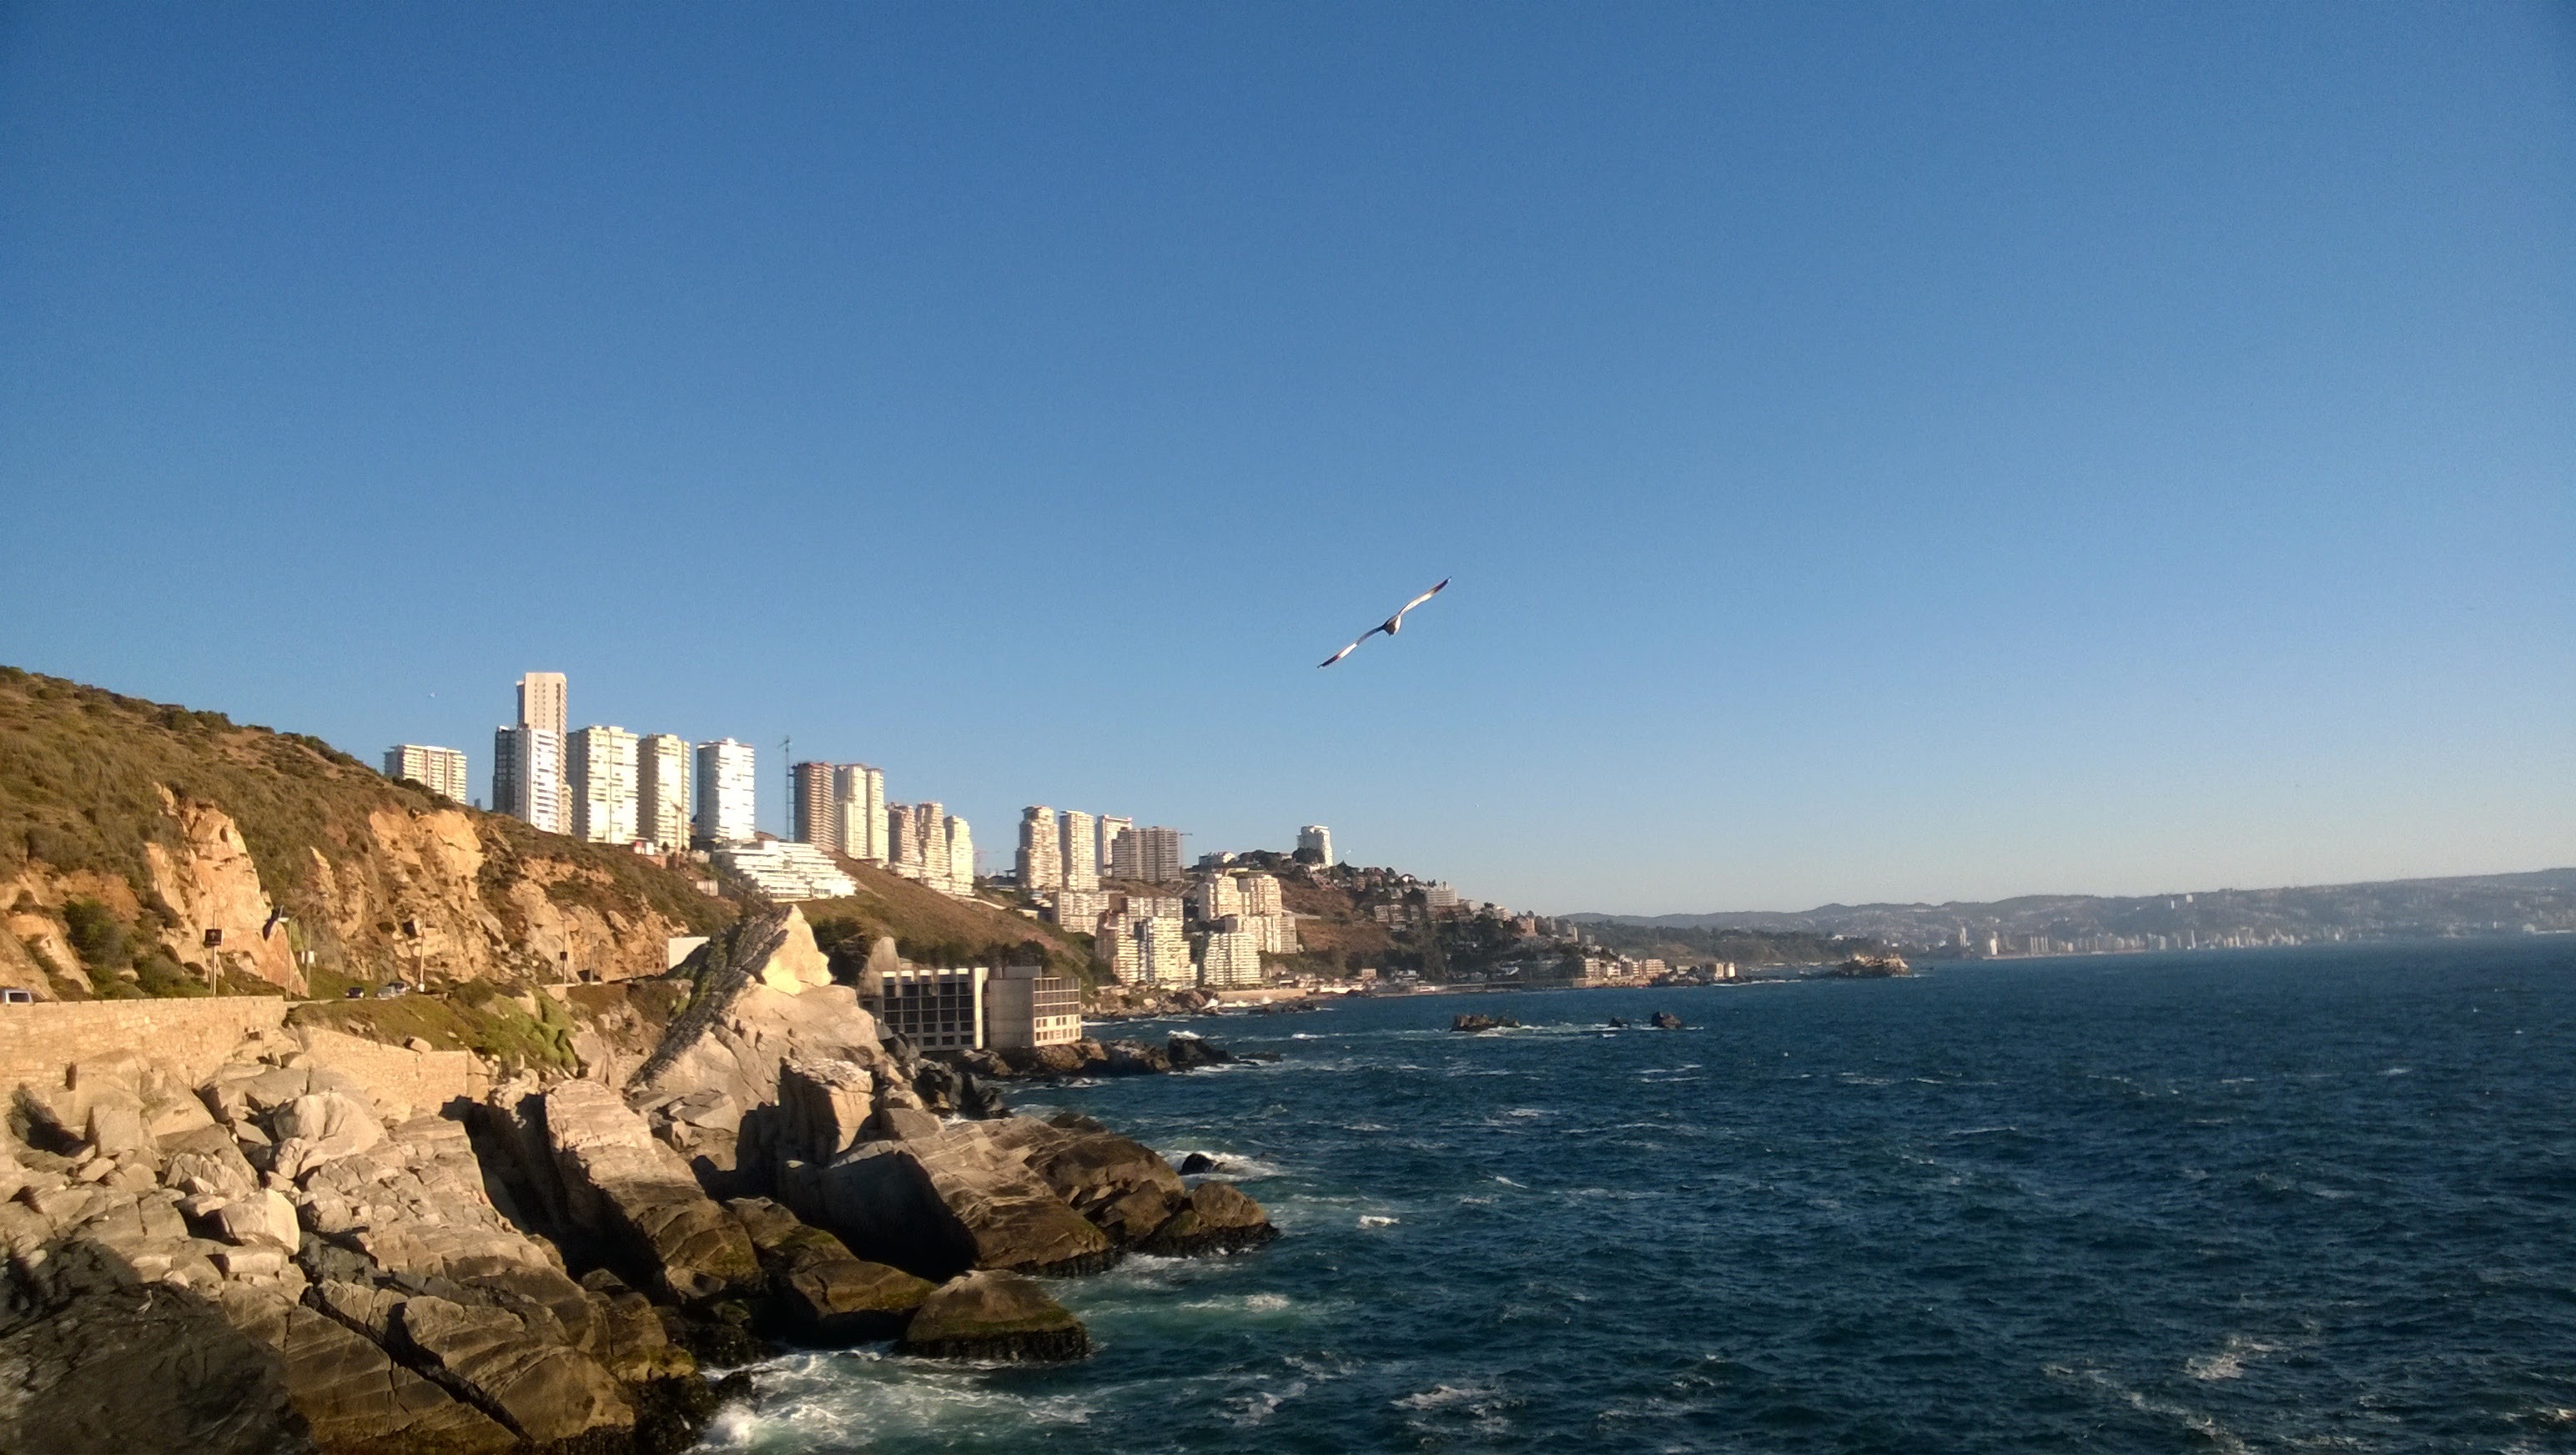
beach, sea, coast, ocean, horizon, shore, vacation, cliff, tower, bay, terrain, cape